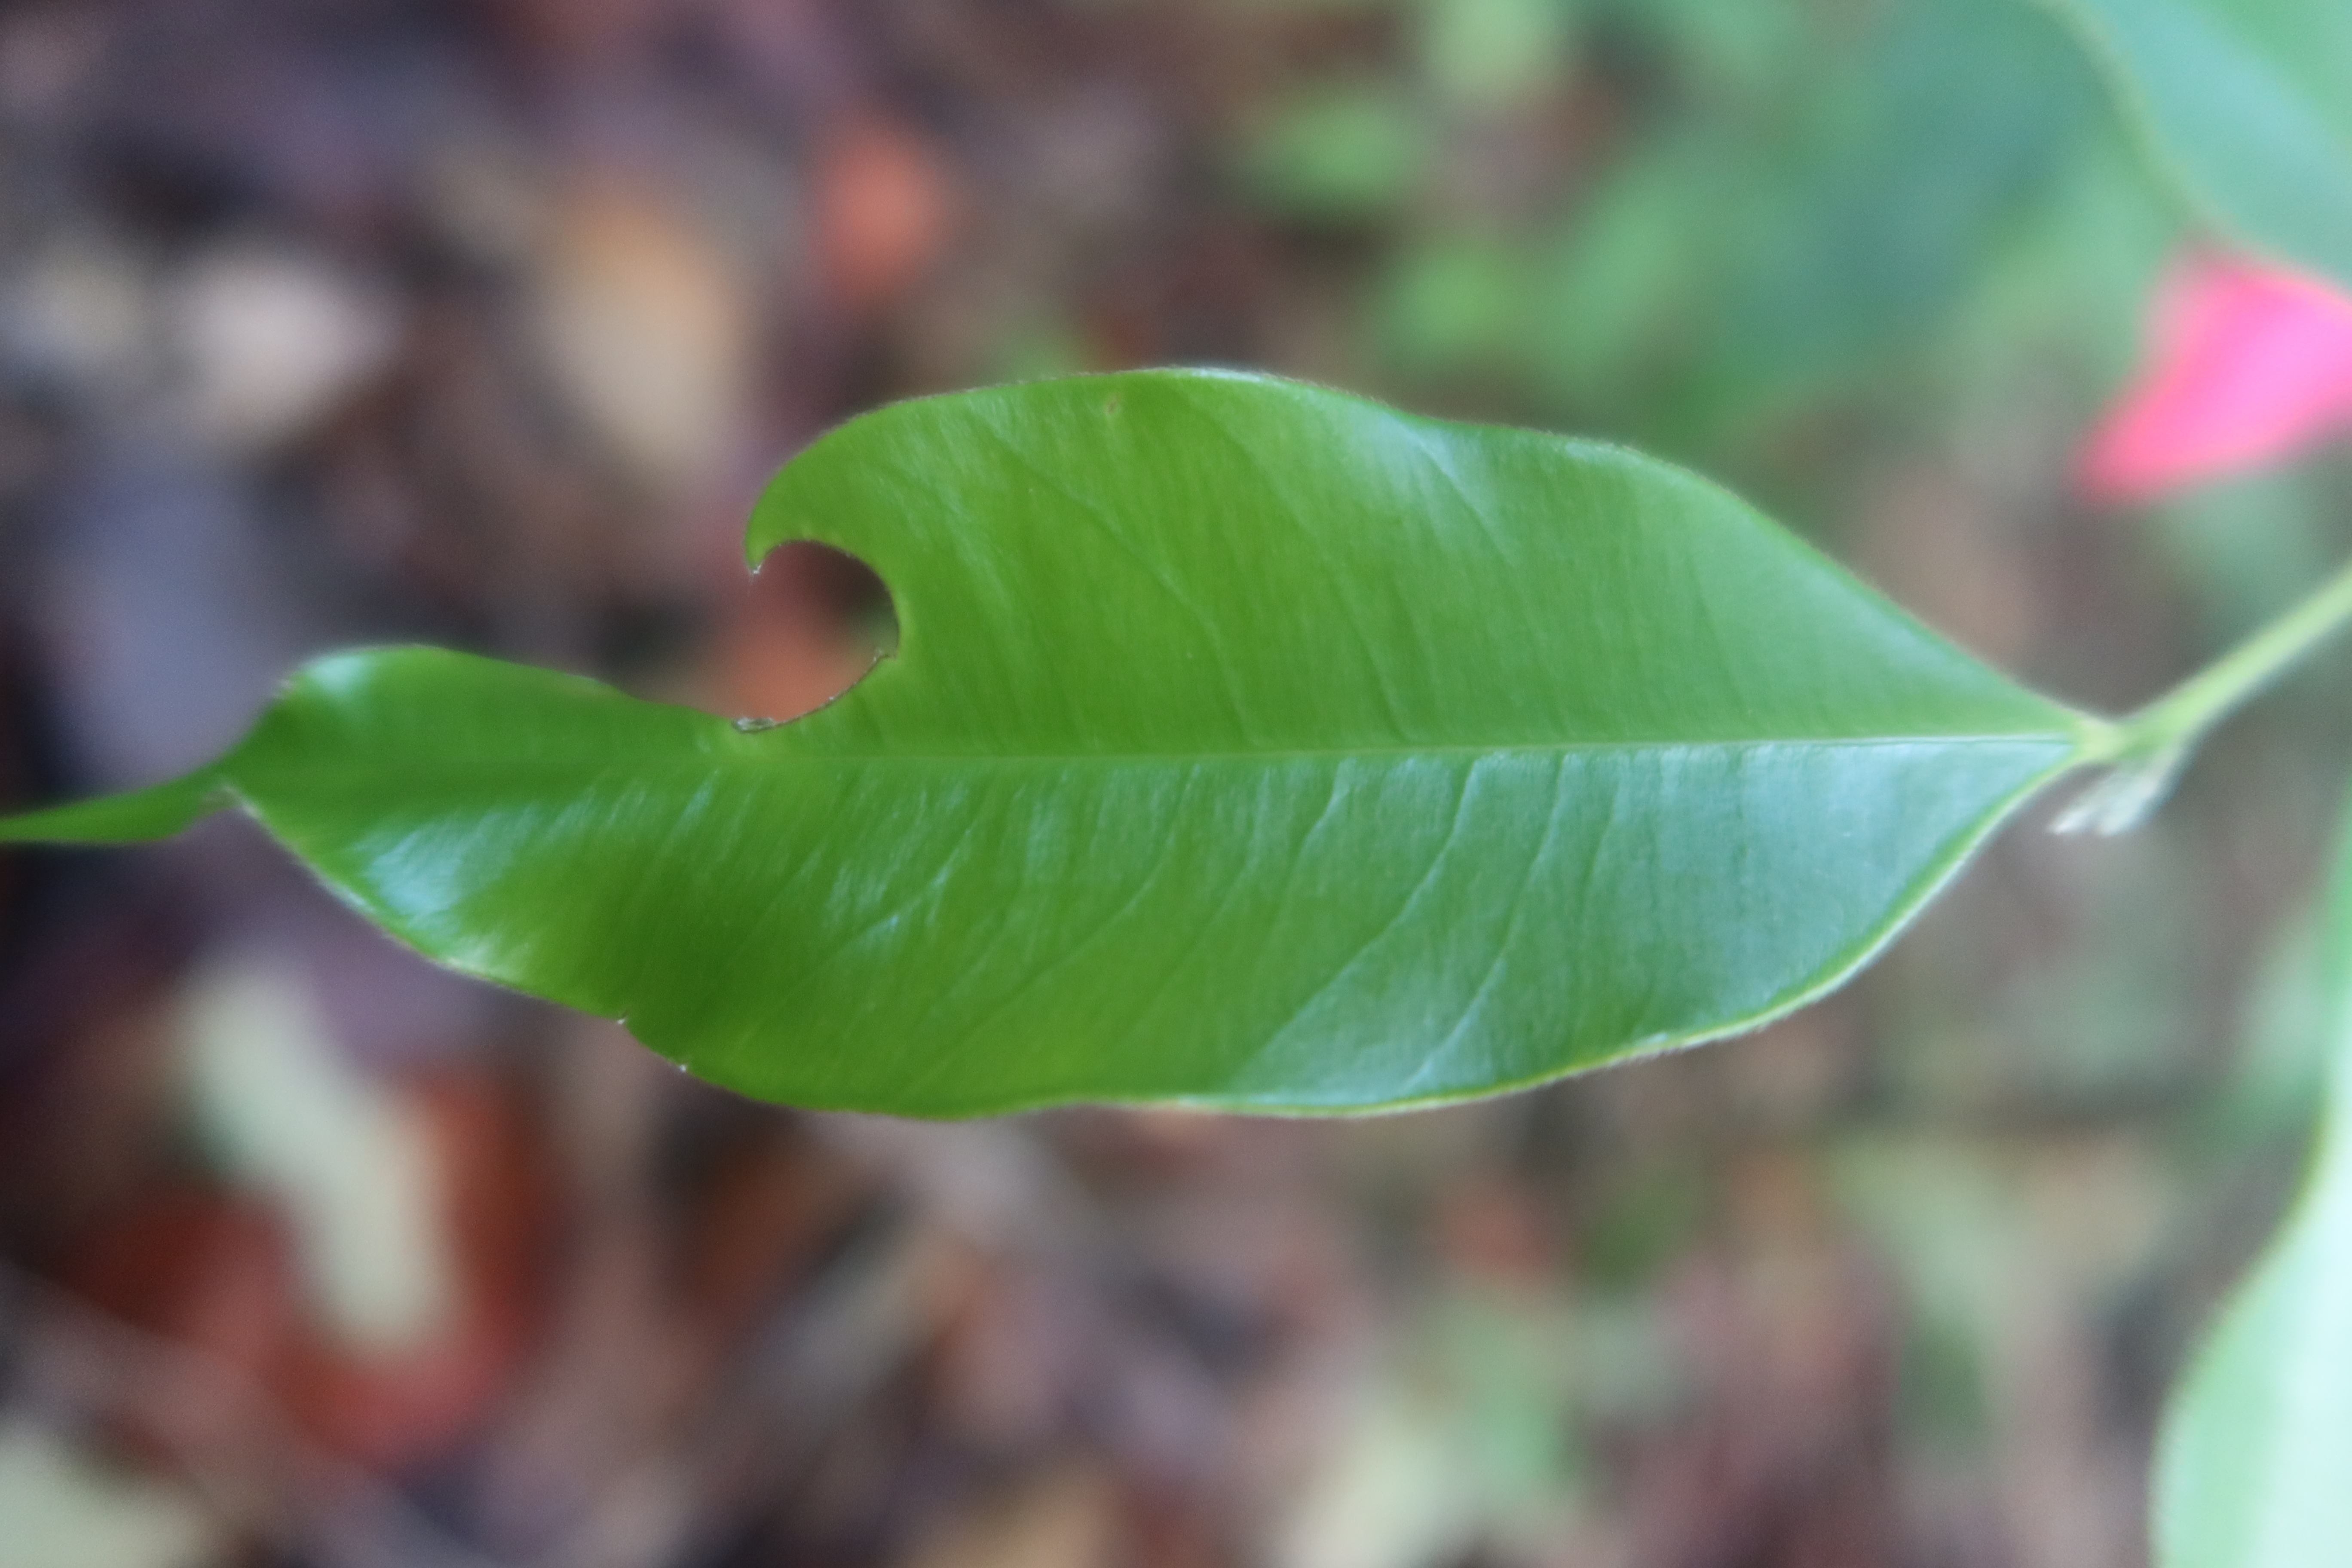
Label: Mosaic Viruses